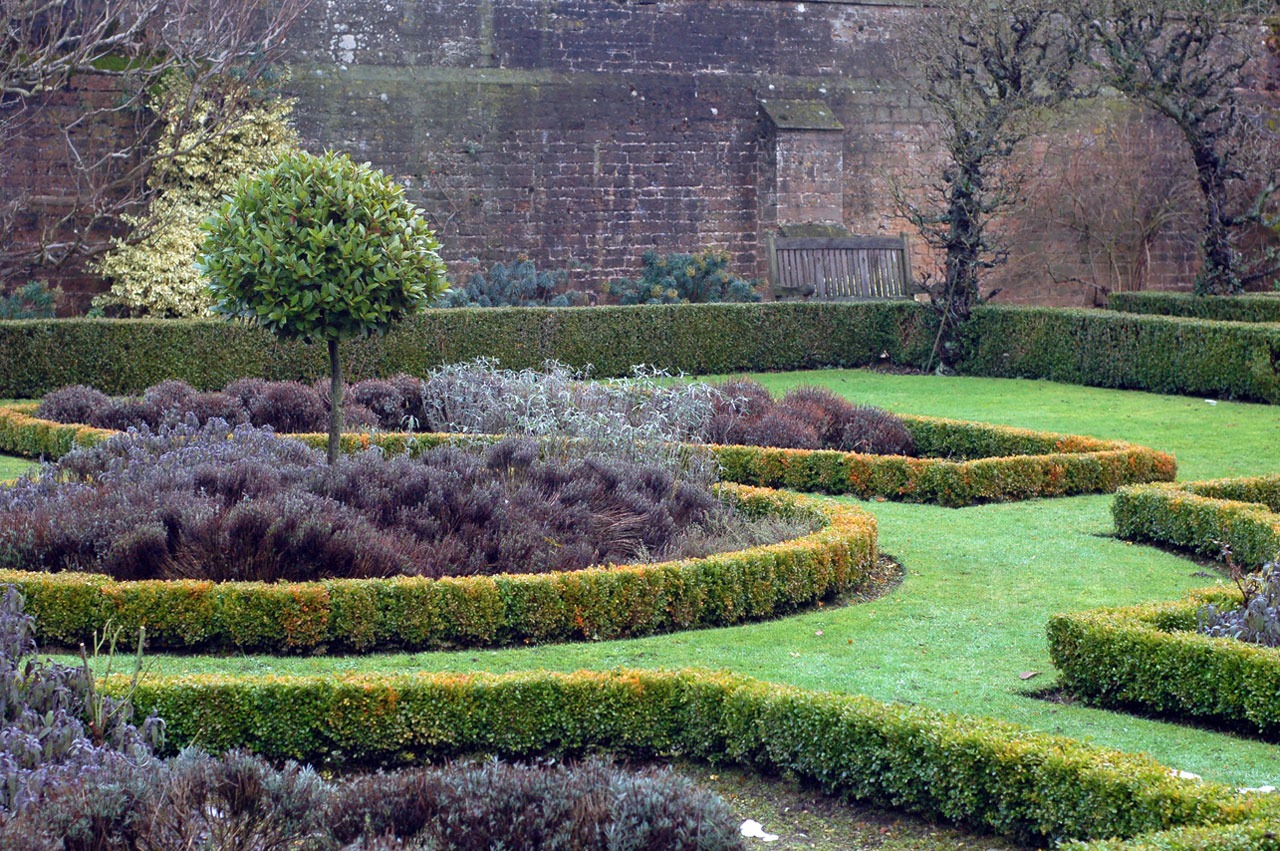
landscape, tree, grass, winter, plant, lawn, flower, botany, garden, plants, landscaping, gardening, shrub, shrubs, botanical garden, estate, woodland, yard, hedge, hedges, landscape architect